Drombeg stone circle

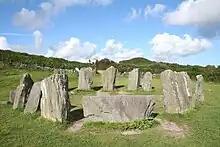
Site at Drombeg

The stone circle originally consisted of seventeen closely spaced stones of which 13 survive. The stones are made from local sandstone. The circle spans in diameter. As an axial or "Cork–Kerry" stone circle, it contains two taller entrance stones placed opposite a recumbent axial stone. Its axis is orientated south west towards the setting sun.